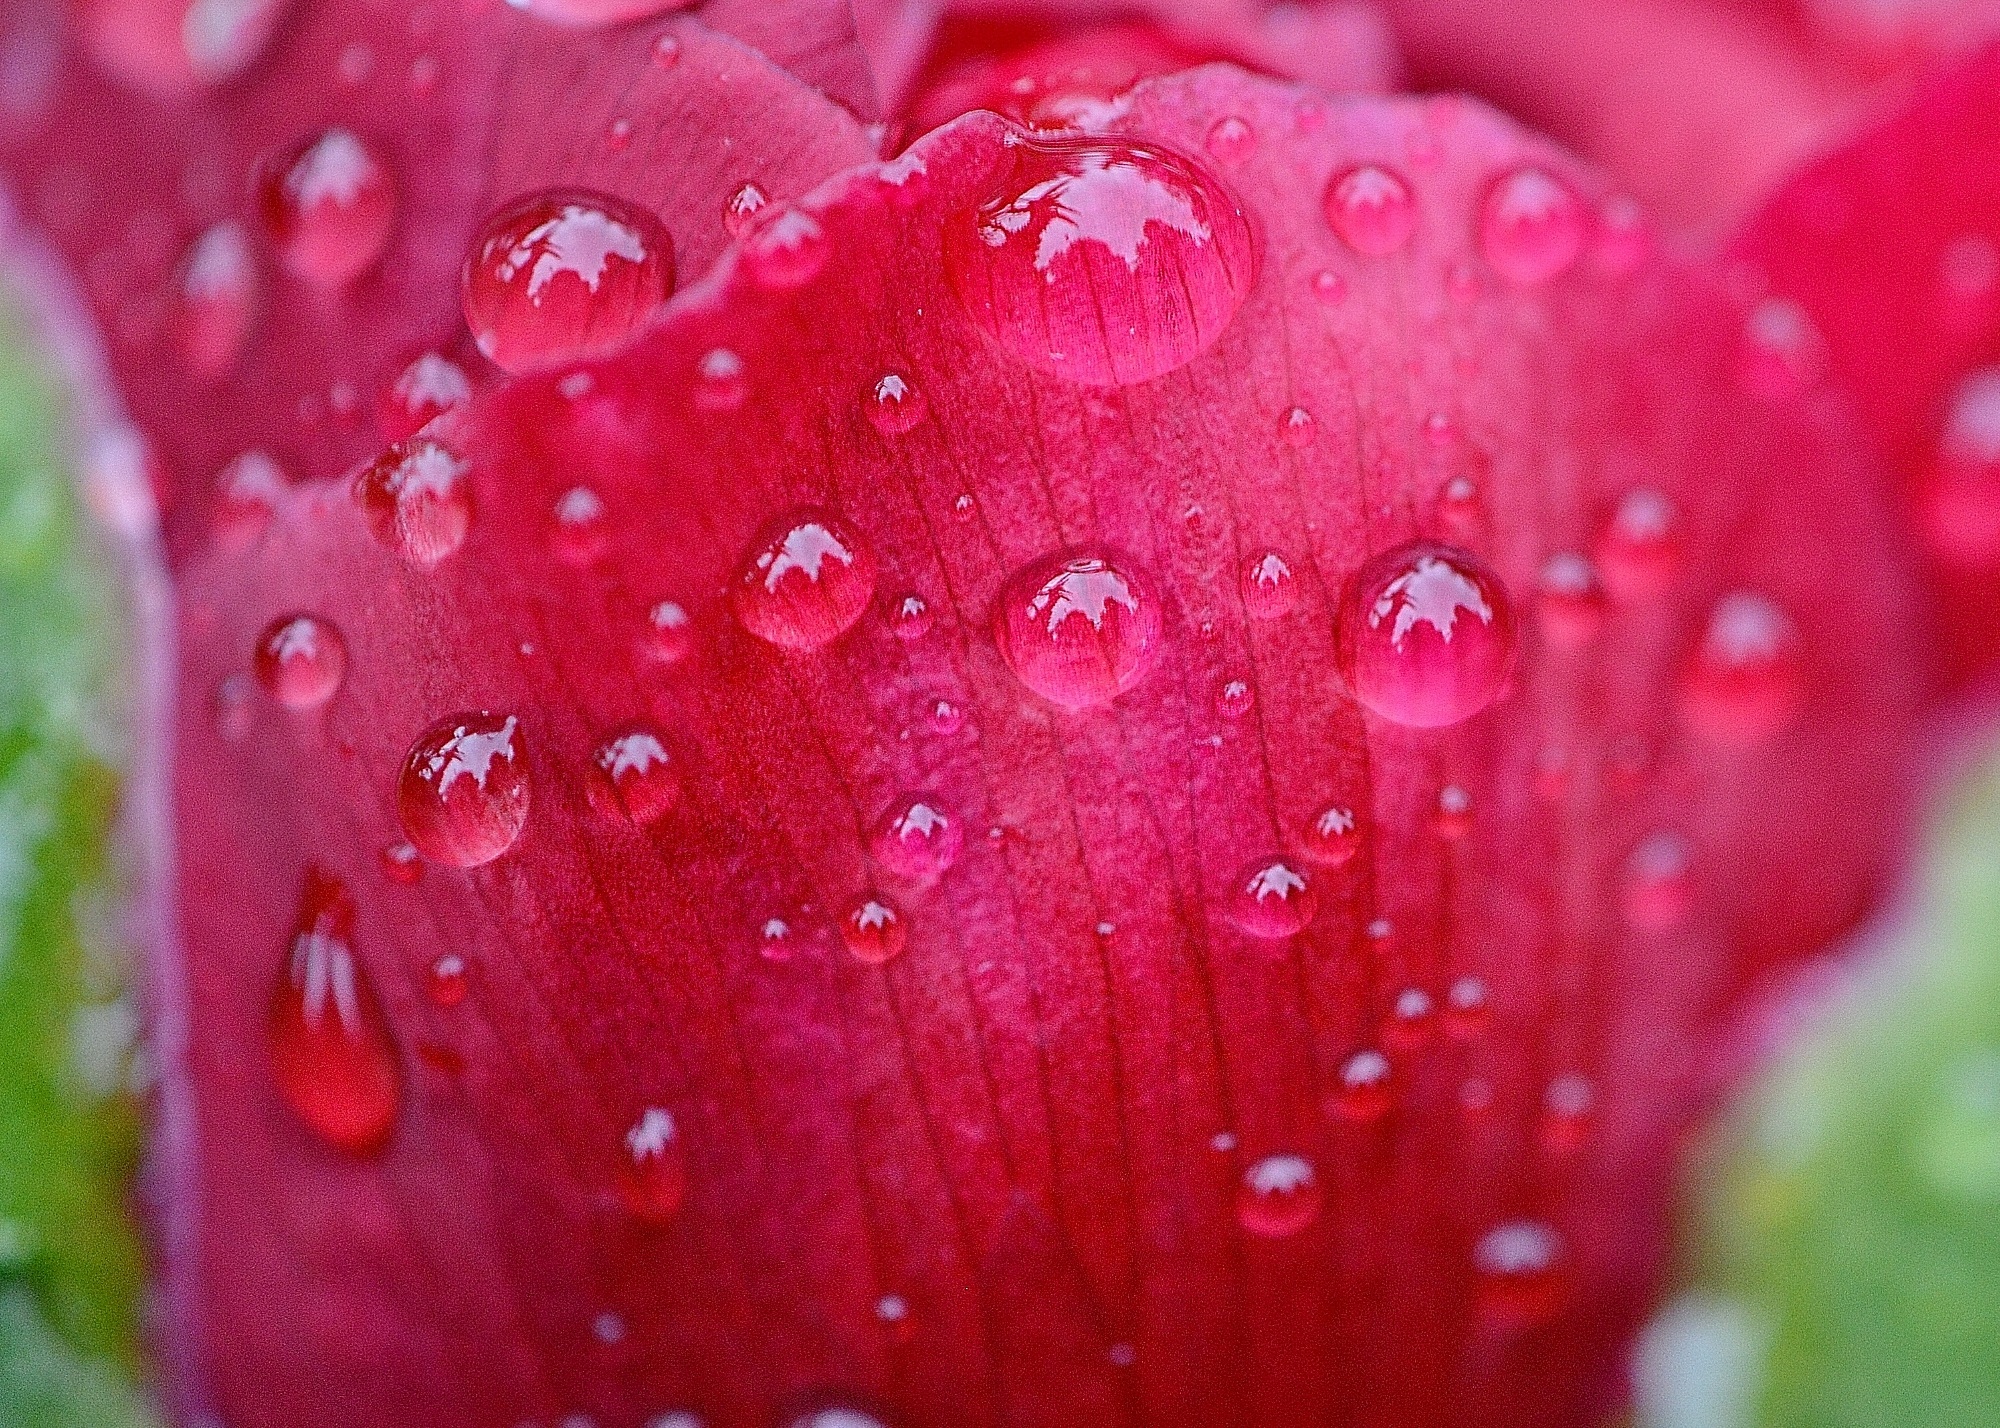
nature, dew, plant, photography, rain, leaf, flower, petal, raindrop, red, macro, pink, flora, drip, close up, drop of water, peony, moisture, macro photography, beaded, flowering plant, plant stem, land plant